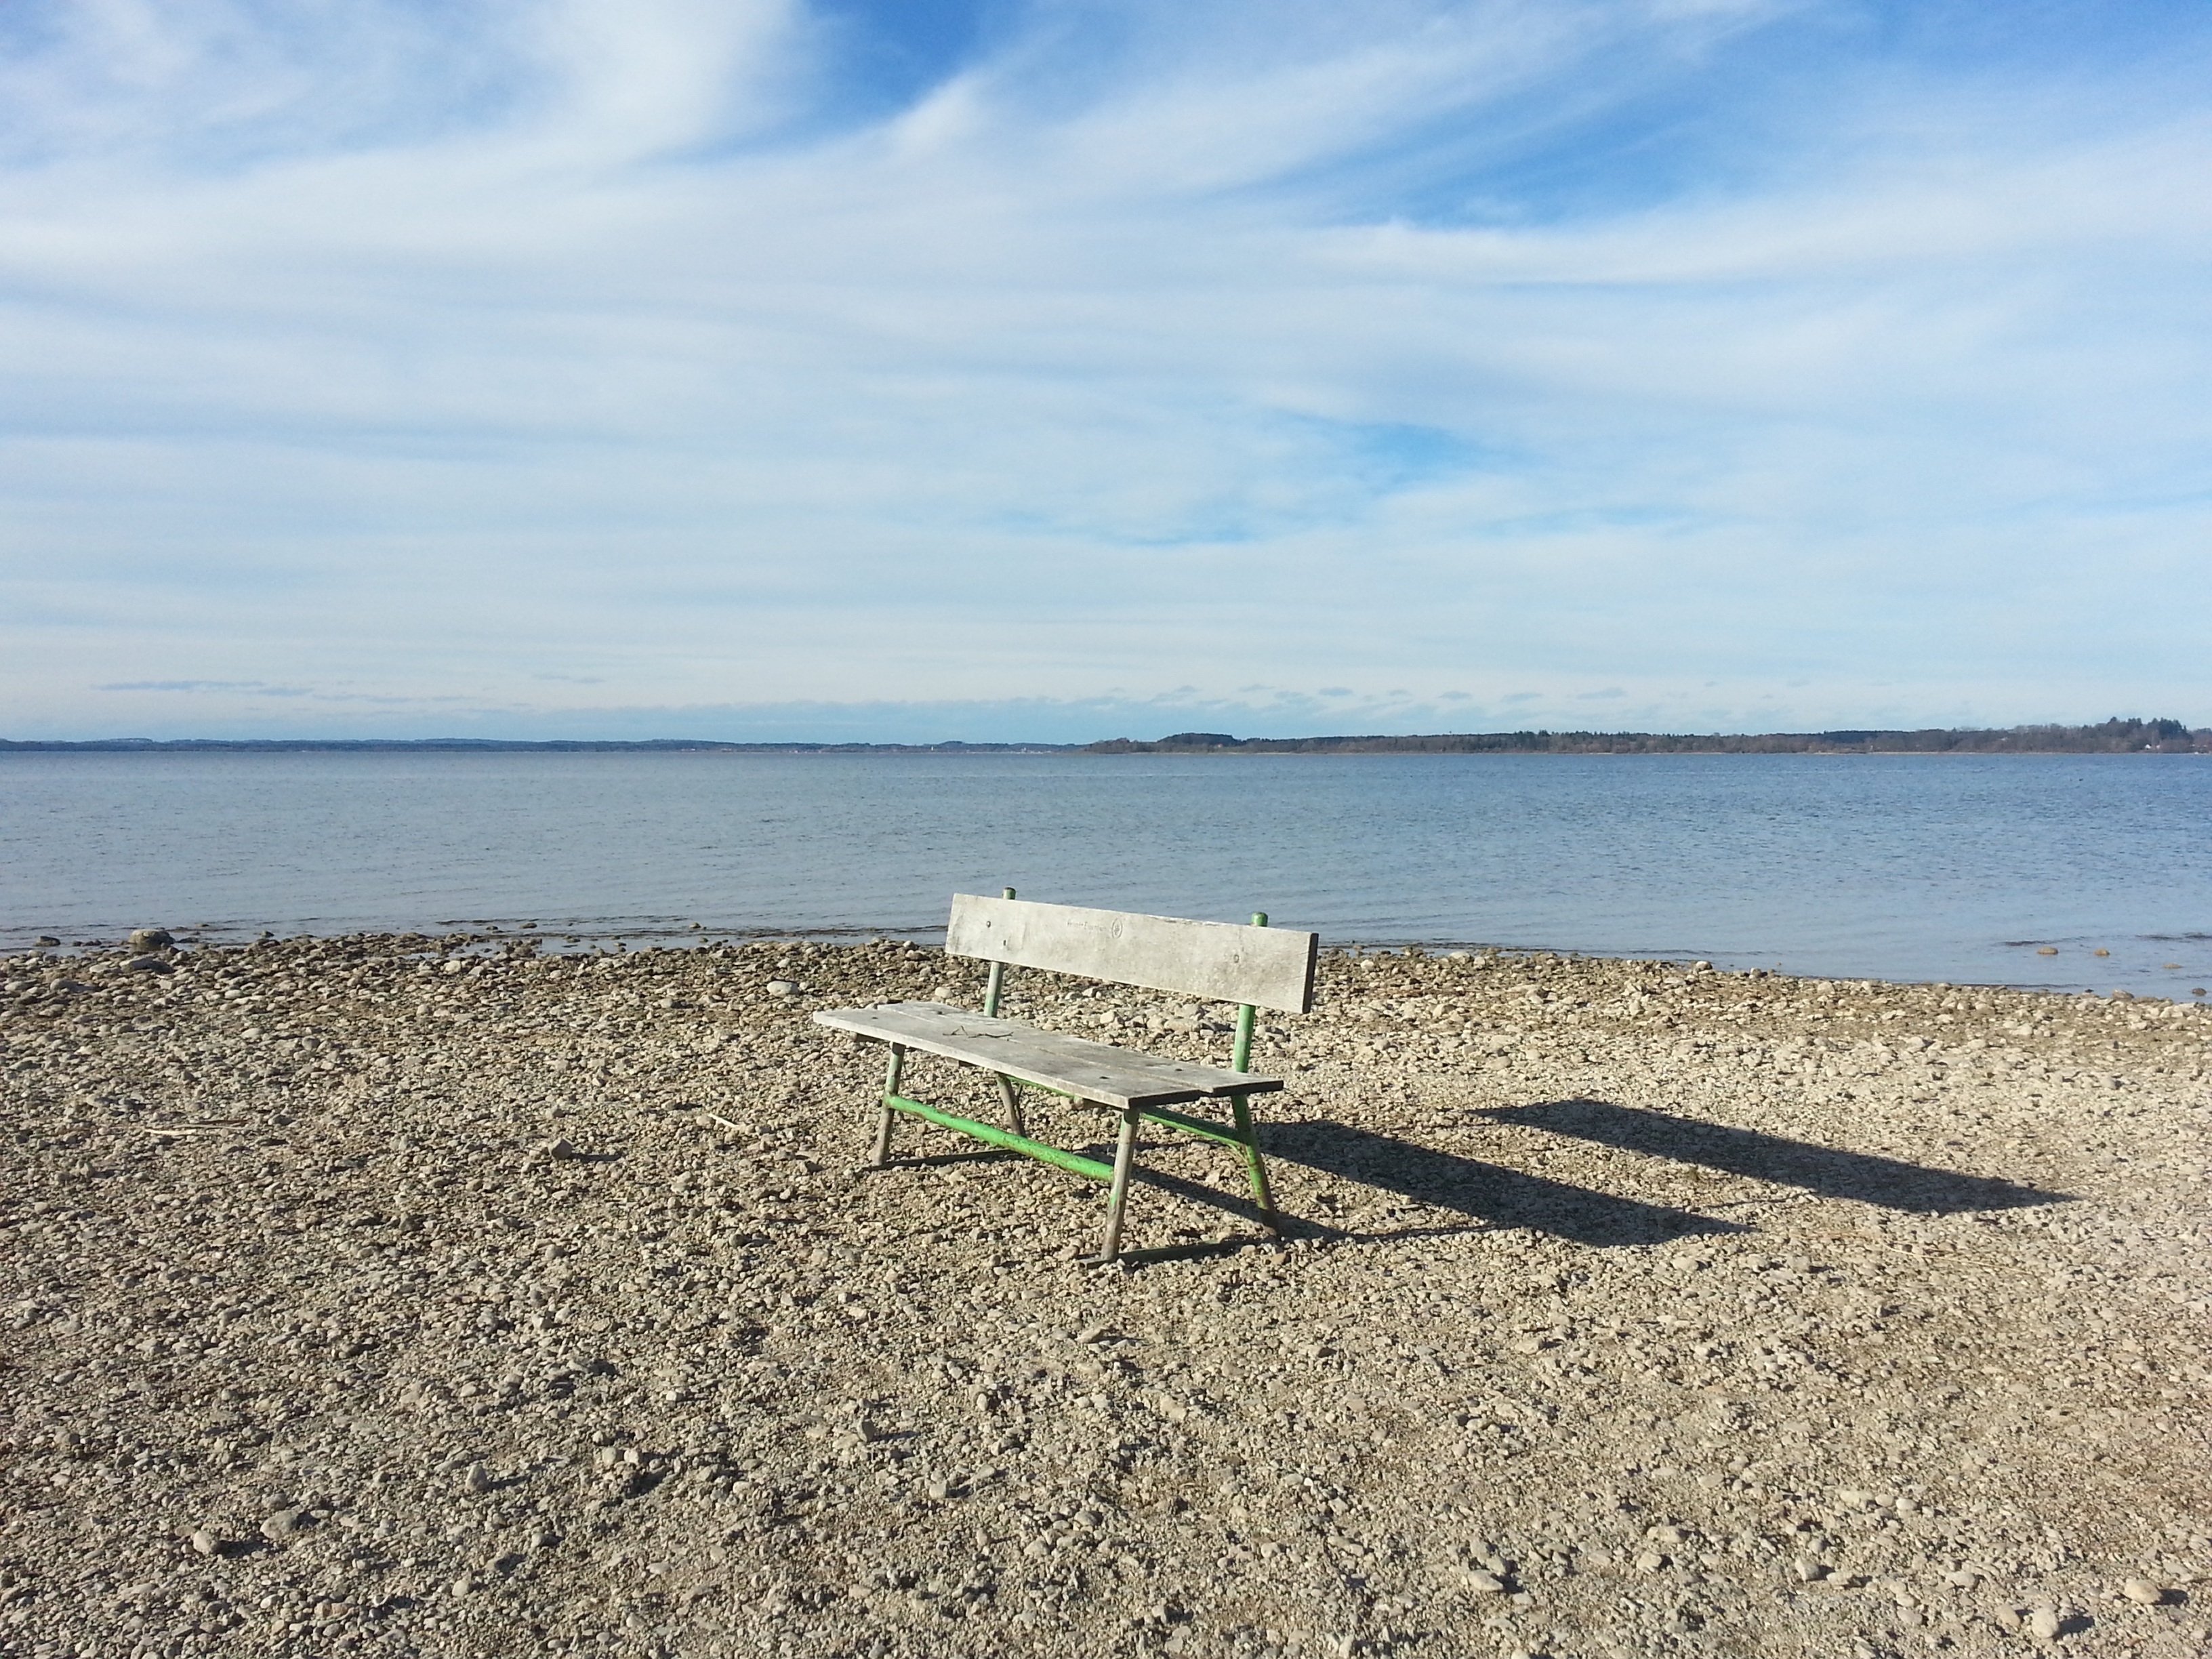
beach, sea, coast, sand, ocean, horizon, bench, shore, wave, alone, vacation, relax, bay, rest, thoughtful, body of water, sit, bank, loneliness, wait, break, mood, silent, chiemsee, mudflat